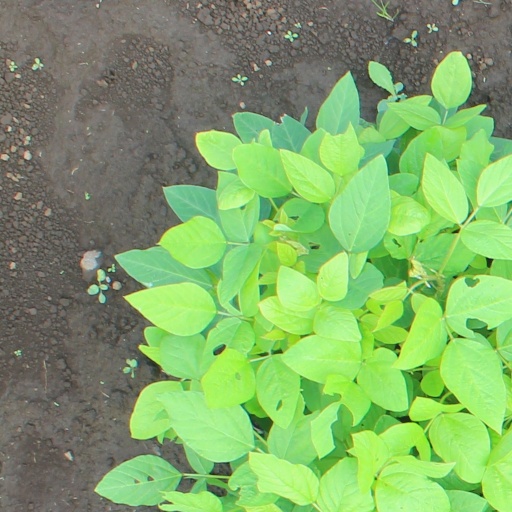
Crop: soybean